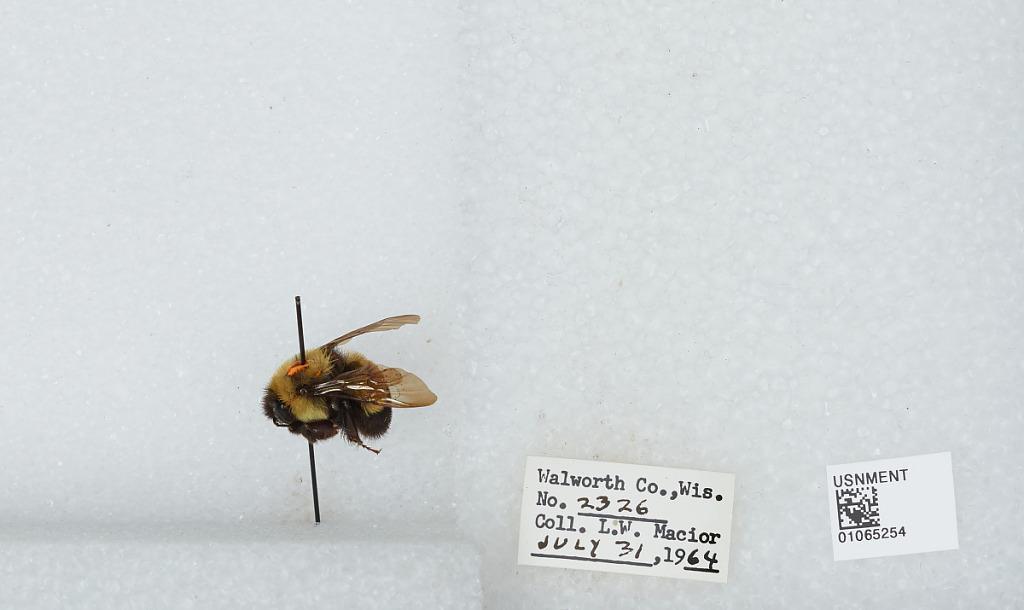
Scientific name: Bombus (Bombus) affinis Cresson
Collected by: L. Macior
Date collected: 1964-7-31
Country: United States
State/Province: Wisconsin
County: Walworth
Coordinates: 42.67, -88.54